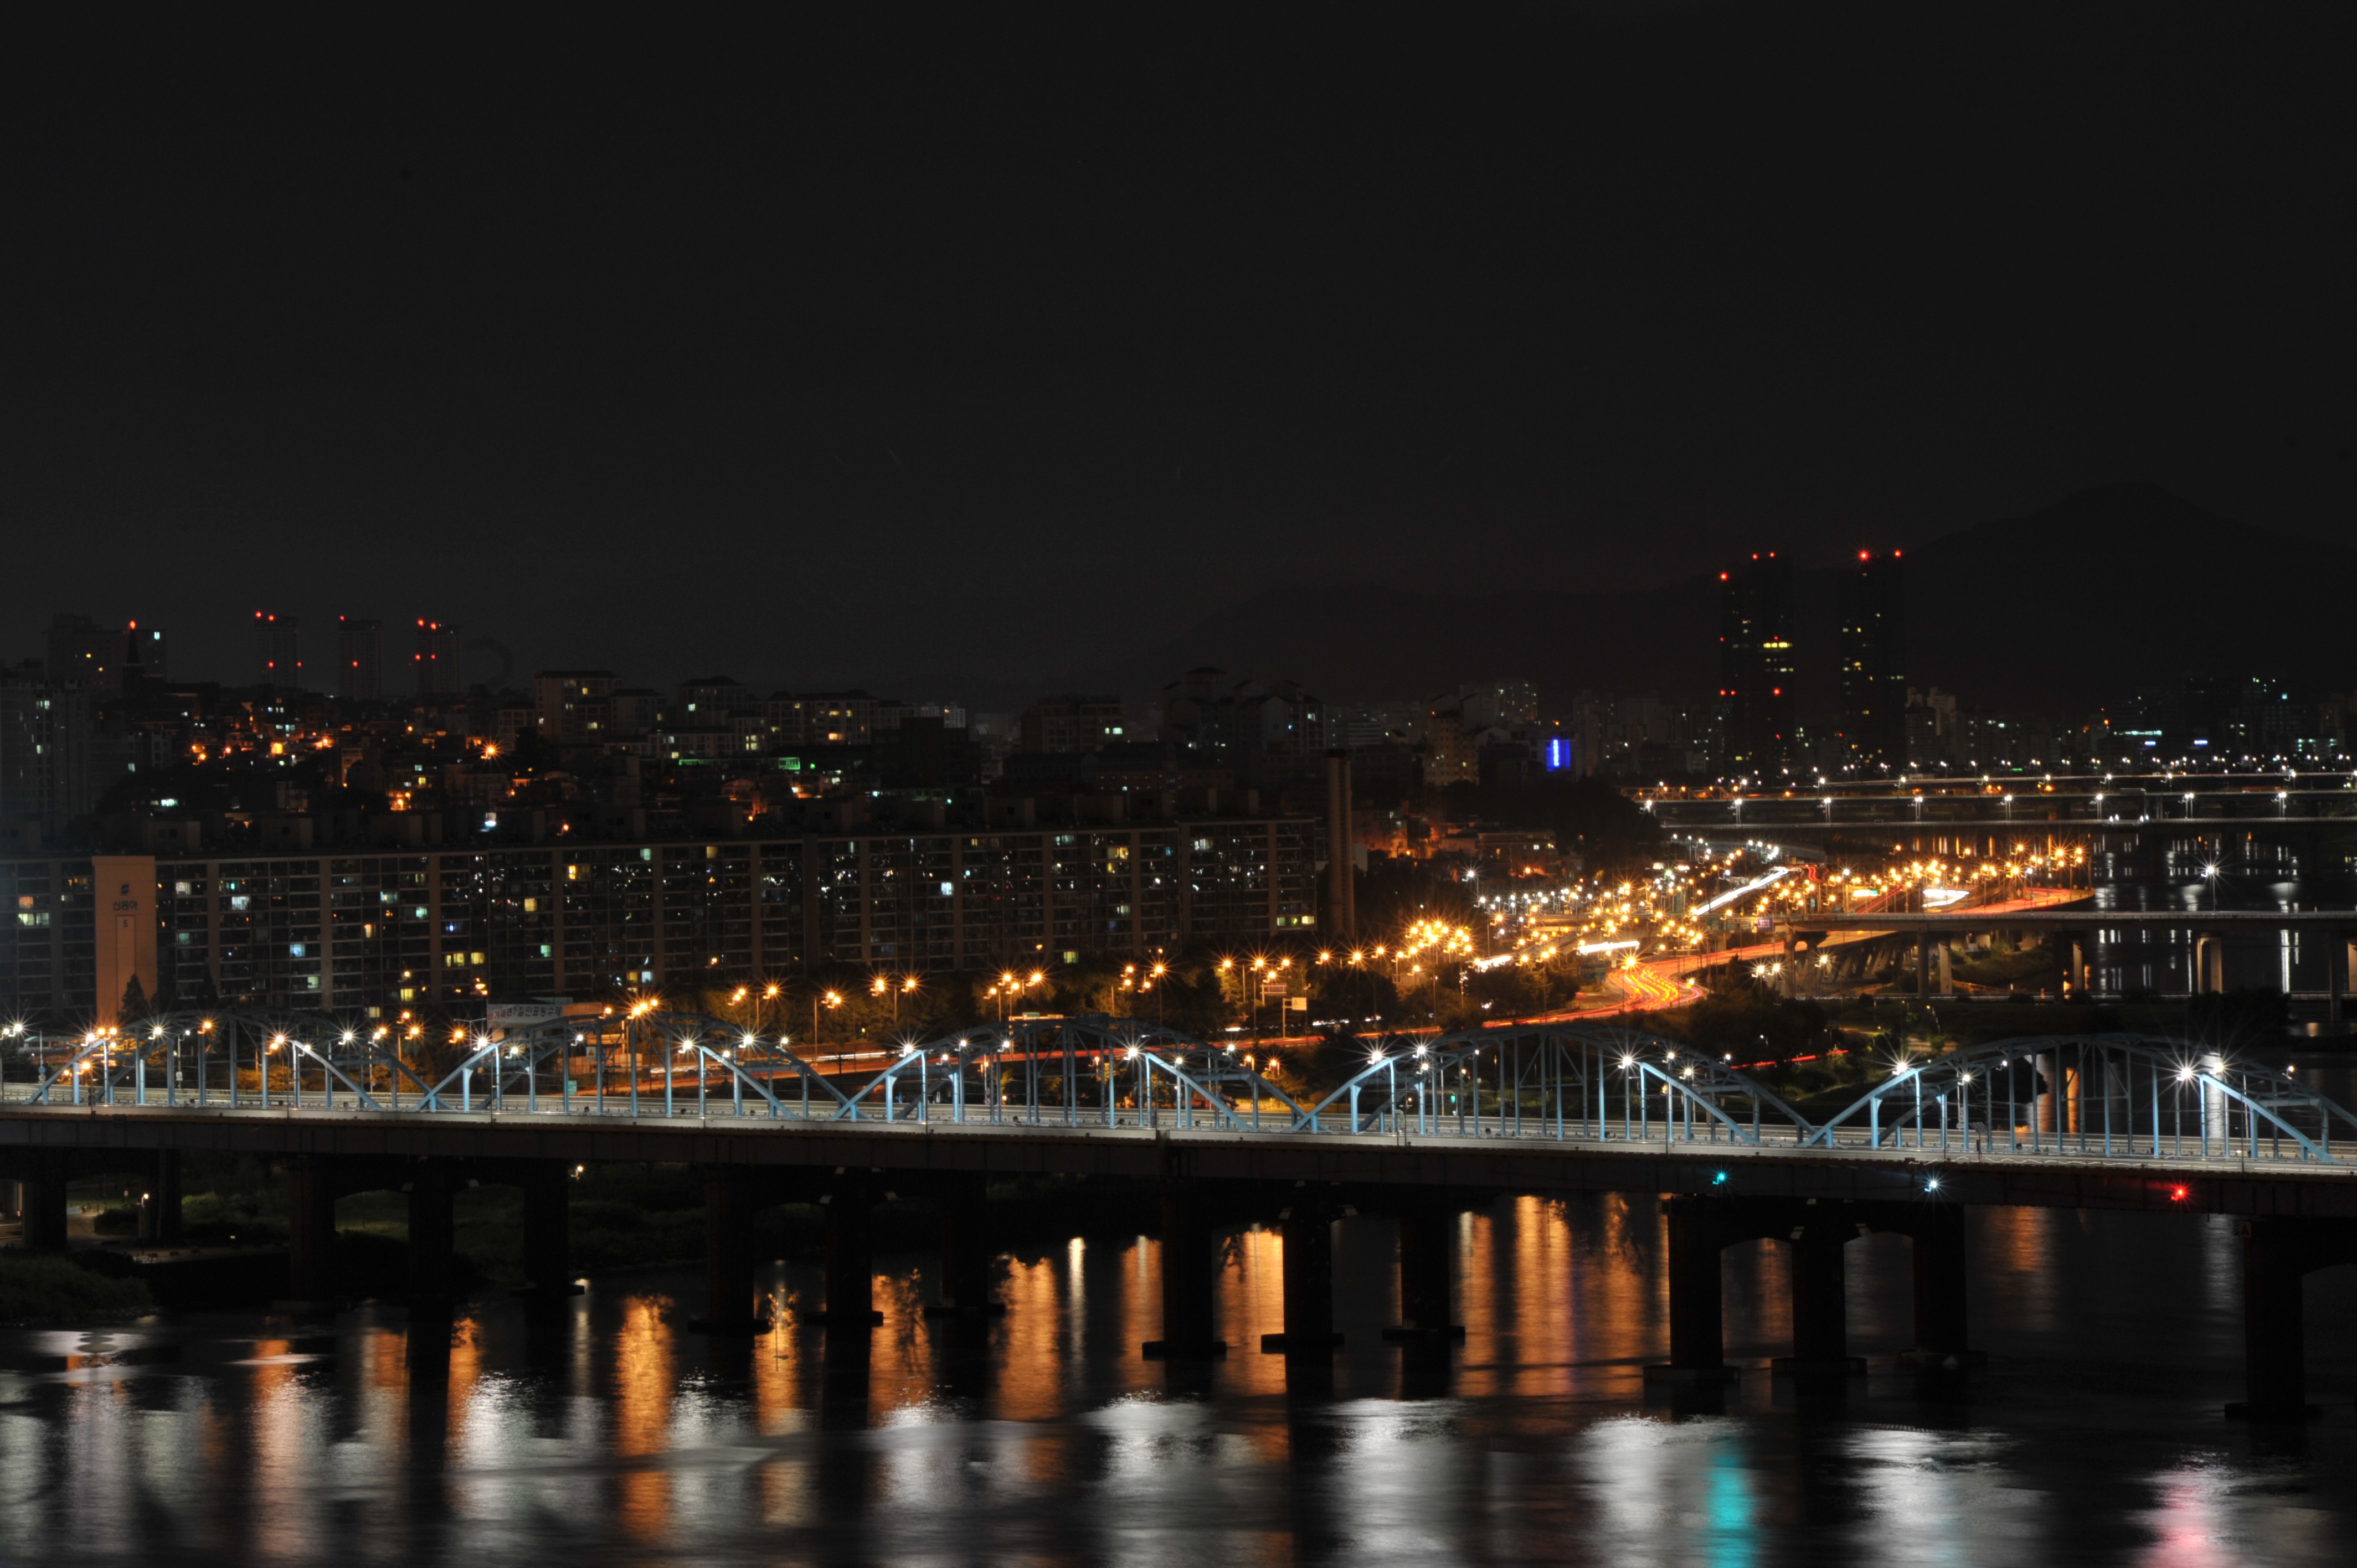
bridge, skyline, night, city, cityscape, dusk, evening, reflection, night view, han river, seoul, night scenery, human settlement, atmosphere of earth, motion bridge